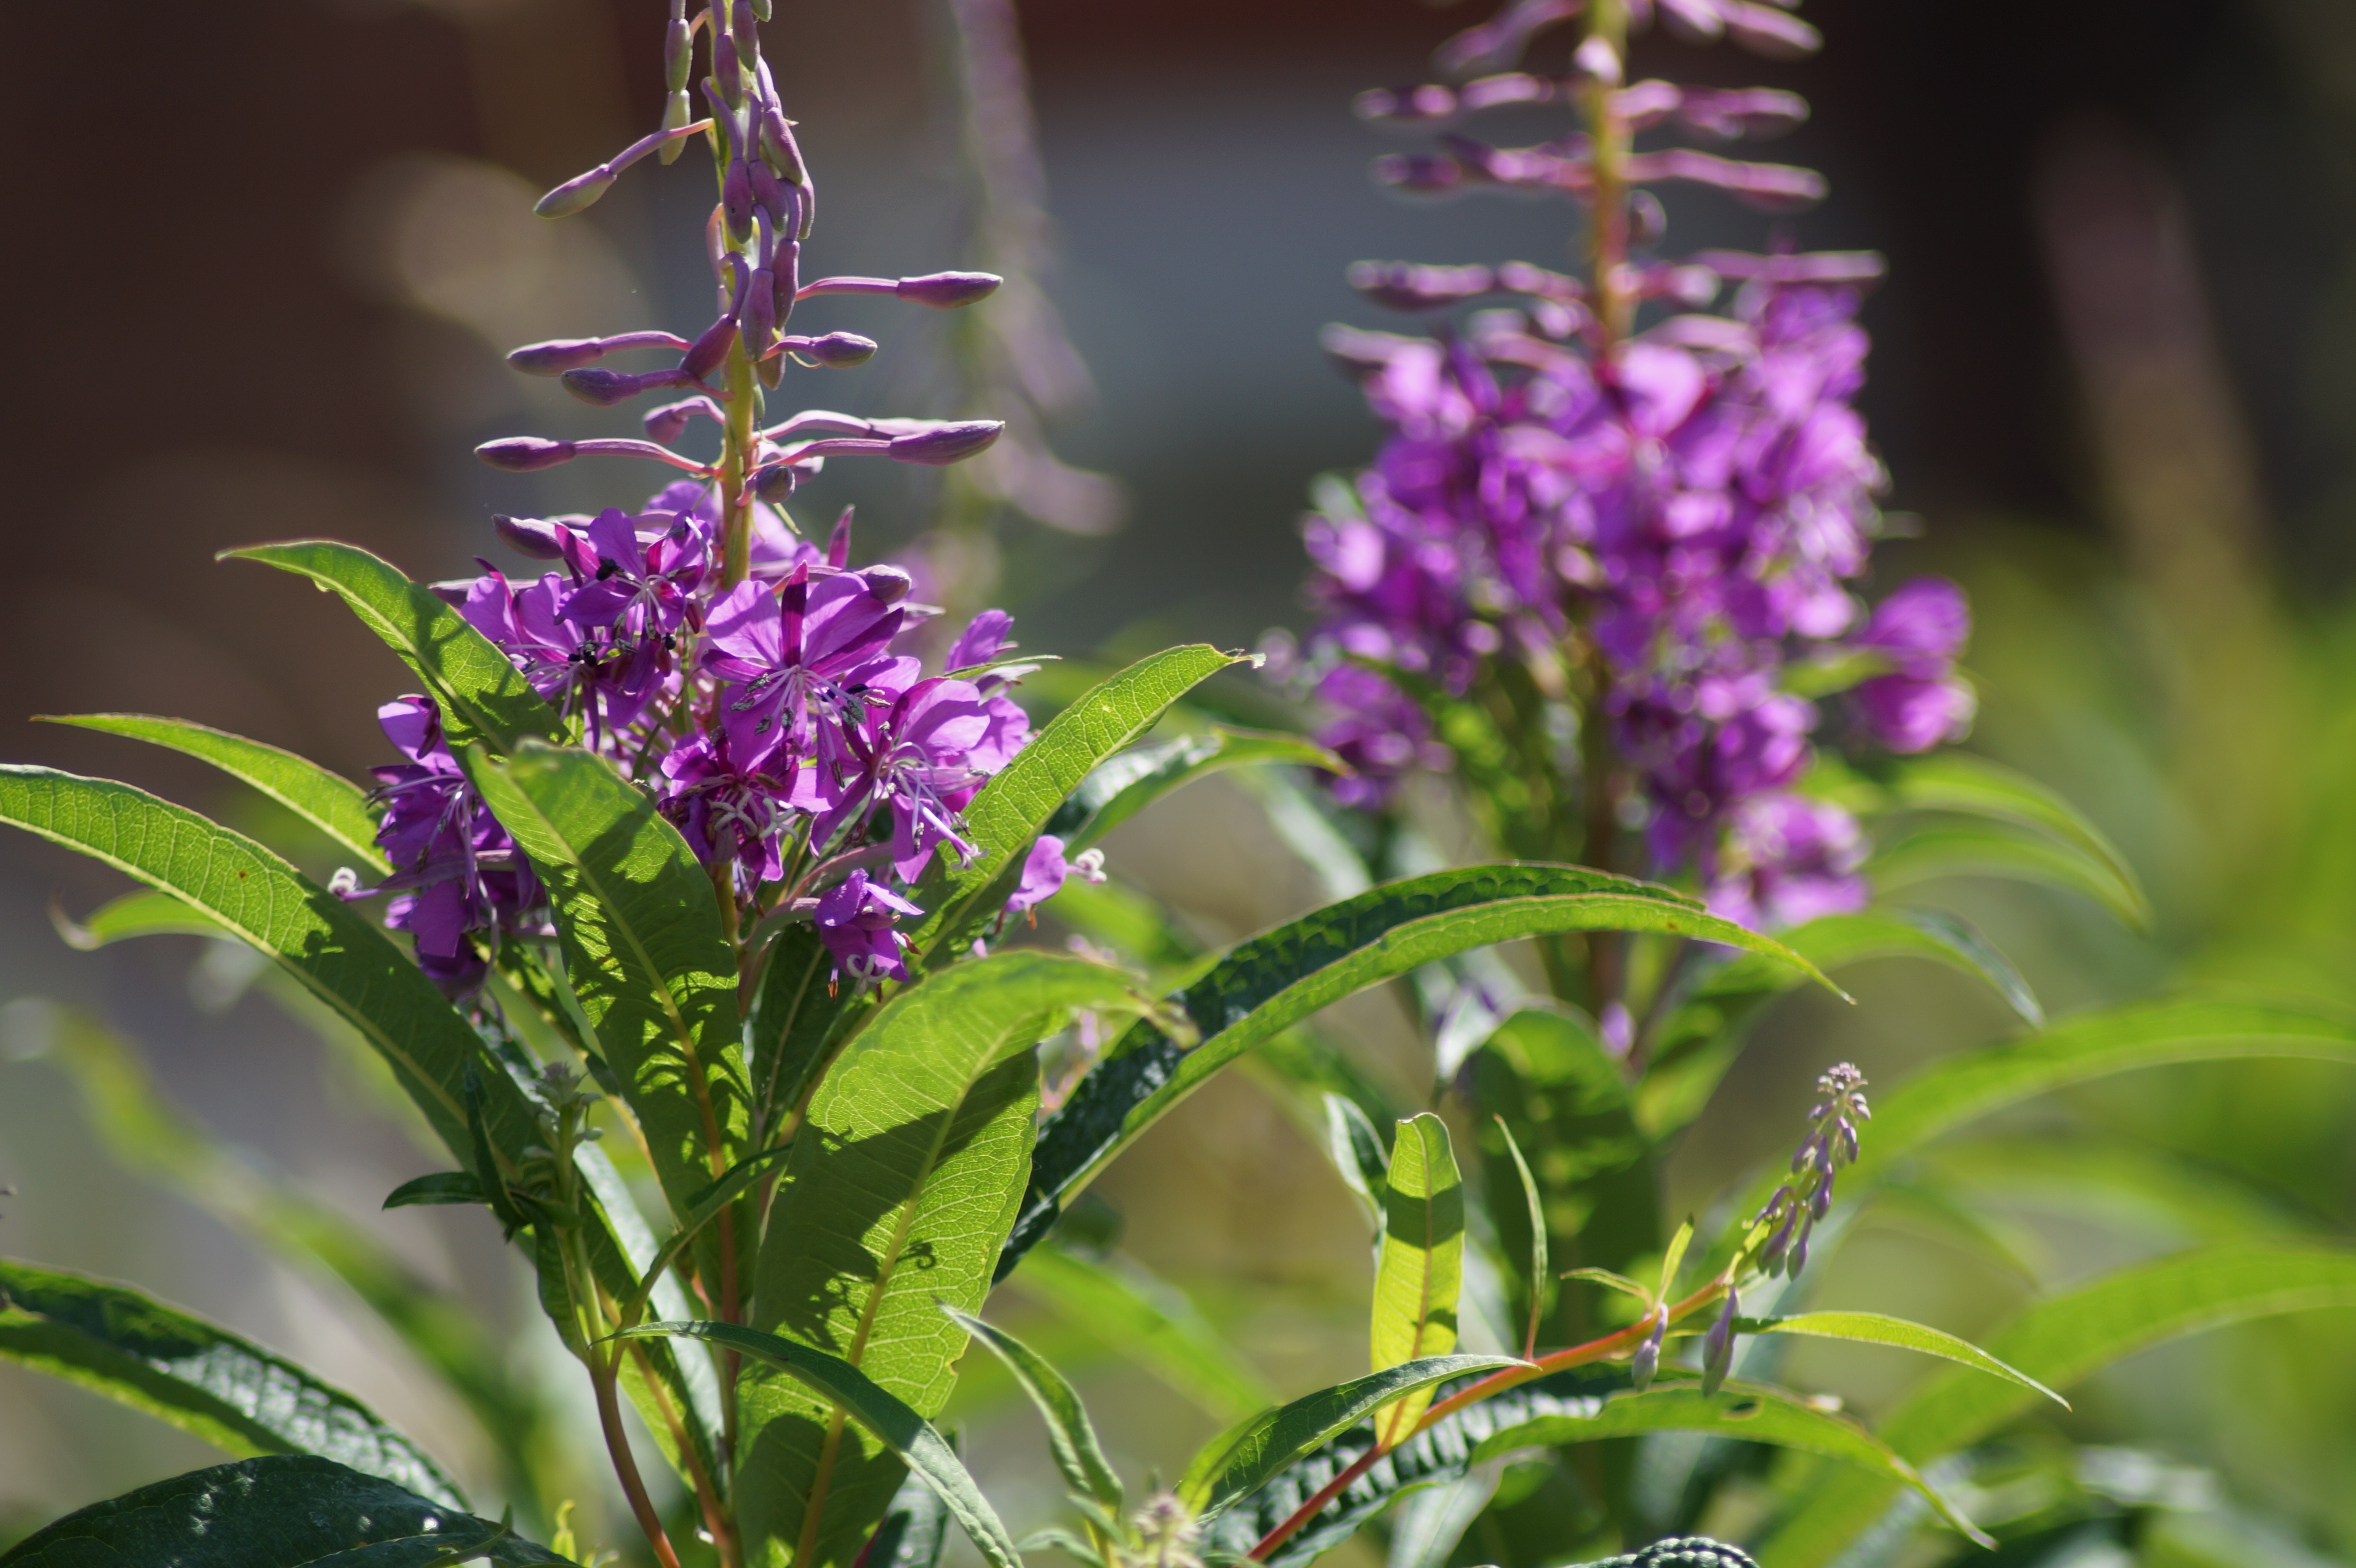
nature, growth, plant, flower, summer, spring, green, herb, macro, natural, botany, blooming, garden, flora, wildflower, gardening, shrub, macro photography, flowering plant, land plant